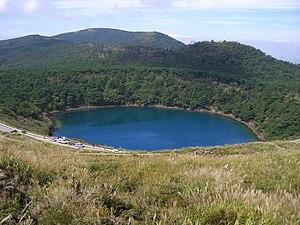
Les 100 paysages du Japon (ère Shōwa) constituent une liste de célèbres sites pittoresques au Japon. Les cent paysages ou vues ont été sélectionnés avec un ensemble de huit vues et vingt-cinq sites gagnants en 1927, une année après que Hirohito est devenu Empereur. Le but de la sélection est de « refléter le nouveau goût de la nouvelle ère ». L'initiative a été parrainée par le Tokyo Nichi Nichi Shimbun et le Osaka Mainichi Shimbun.